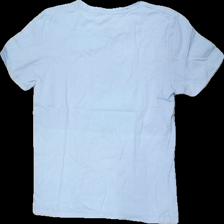
View: back
Type: T-shirt
Category: Ladies
Brand: Dobber
Colors: Blue, Black, Multicolor
Material: 100% bomull
Pattern: Other
Cut: C-collar
Size: S
Season: All
Stains: Major
Damage: svett fläck
Damage location: middle right
Damage 2: svett fläck
Damage 2 location: middle left
Damage 3: gult i krage
Damage 3 location: top center
Price range: <50
Recommended usage: Export
Description: t-shirt med tryck